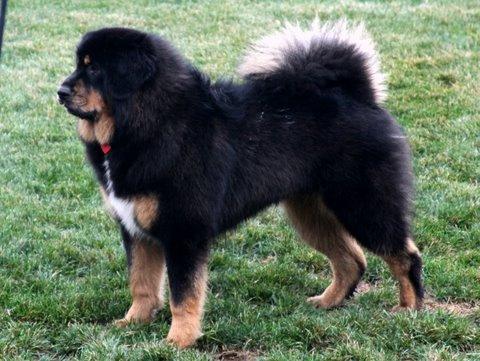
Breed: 205-n000030-Tibetan_mastiff